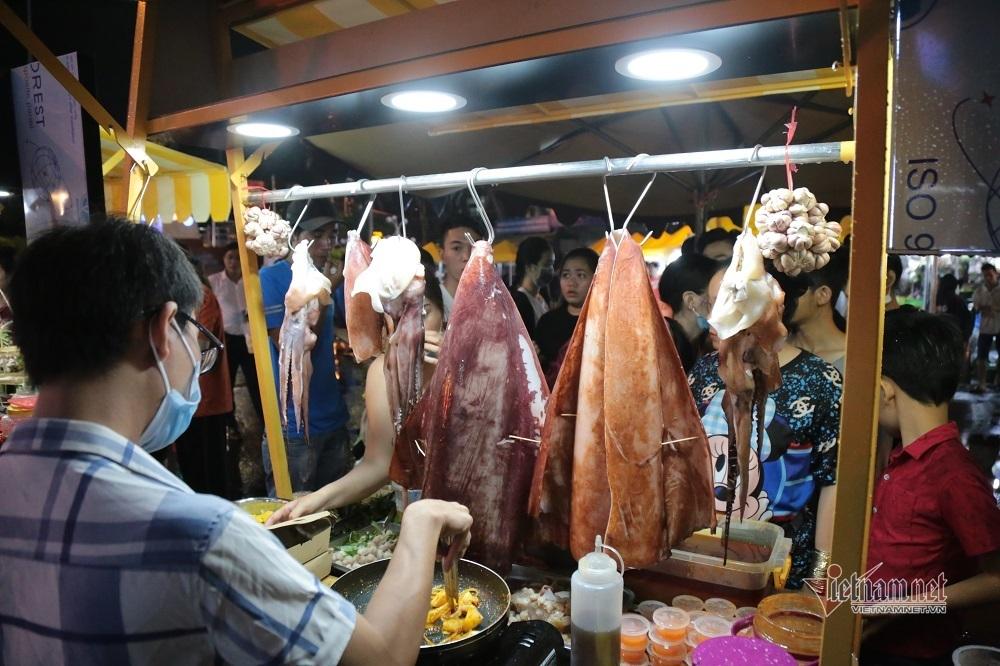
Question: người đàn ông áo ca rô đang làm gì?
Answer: người đàn ông áo ca rô đang chiên thức ăn